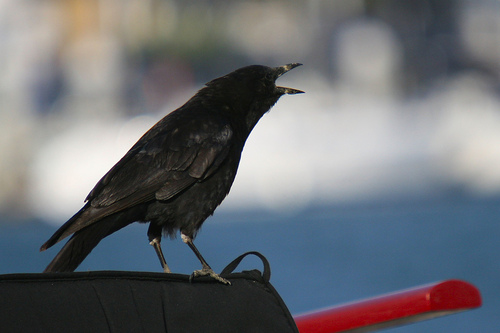
a small, long, completely black bird, except for a yellow streak across its small bill.
black bird with white spots on its feet and beak.
this is a black bird with black feet and a pointy black beak.
this small black bird has a black beak with a white horizontal stripe
this bird has sleek black feathers all over and black bill, tarsus and feet.
this black bird has a yellow line on its beak and some yellow on the black tarsus.
this bird is black in color, with a black beak.
this bird is all black and has a long, pointy beak.
this bird has wings that are black and has a thin bill
this black bird has some irregular white feathers on its wingulars and a short, thin bill with a white stripe in the middle.
Species: American Crow